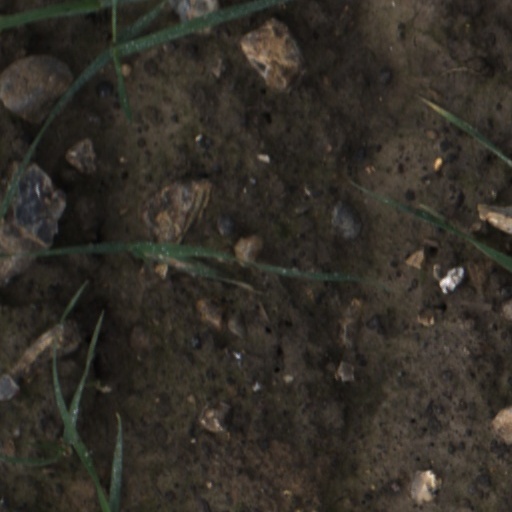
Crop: wheat